1 yen note

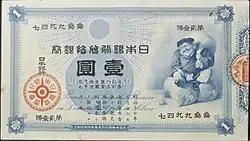
1 yen "Daikokuten" note

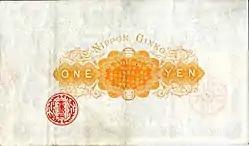
Reverse side showing a colored pattern

During the early 1880s, then prime minister Matsukata Masayoshi was dealing with a serious inflation problem caused by an abundance of circulating devalued currency. On June 27, 1882 Masayoshi suspended the issuance of inconvertible National Bank, and government issued notes to remedy the situation. He then established a new centralized banking system through the "Bank of Japan Regulation" which gave 10 million yen for a new central bank. The Bank of Japan hence commenced operations on October 10, 1882 with the authority to print banknotes that could be exchanged for the old Government and National Bank Notes. The first step towards this process was an amendment made to the regulation in May 1883 which provided the redemption and retirement of national bank notes. New banknotes could not be issued during this time as there was an imbalance between existing coins and notes in regards to silver. It took another year before the redemption of old paper currency stabilized the price of silver alloy.